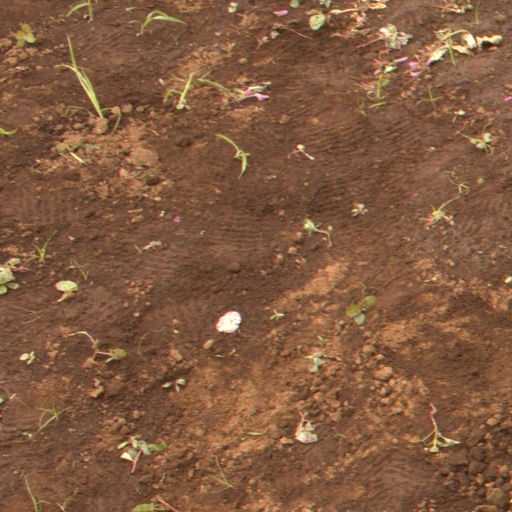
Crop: soybean